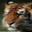
Label: tiger